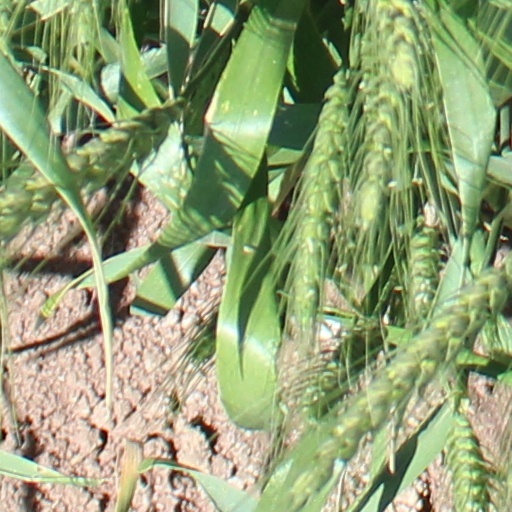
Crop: wheat